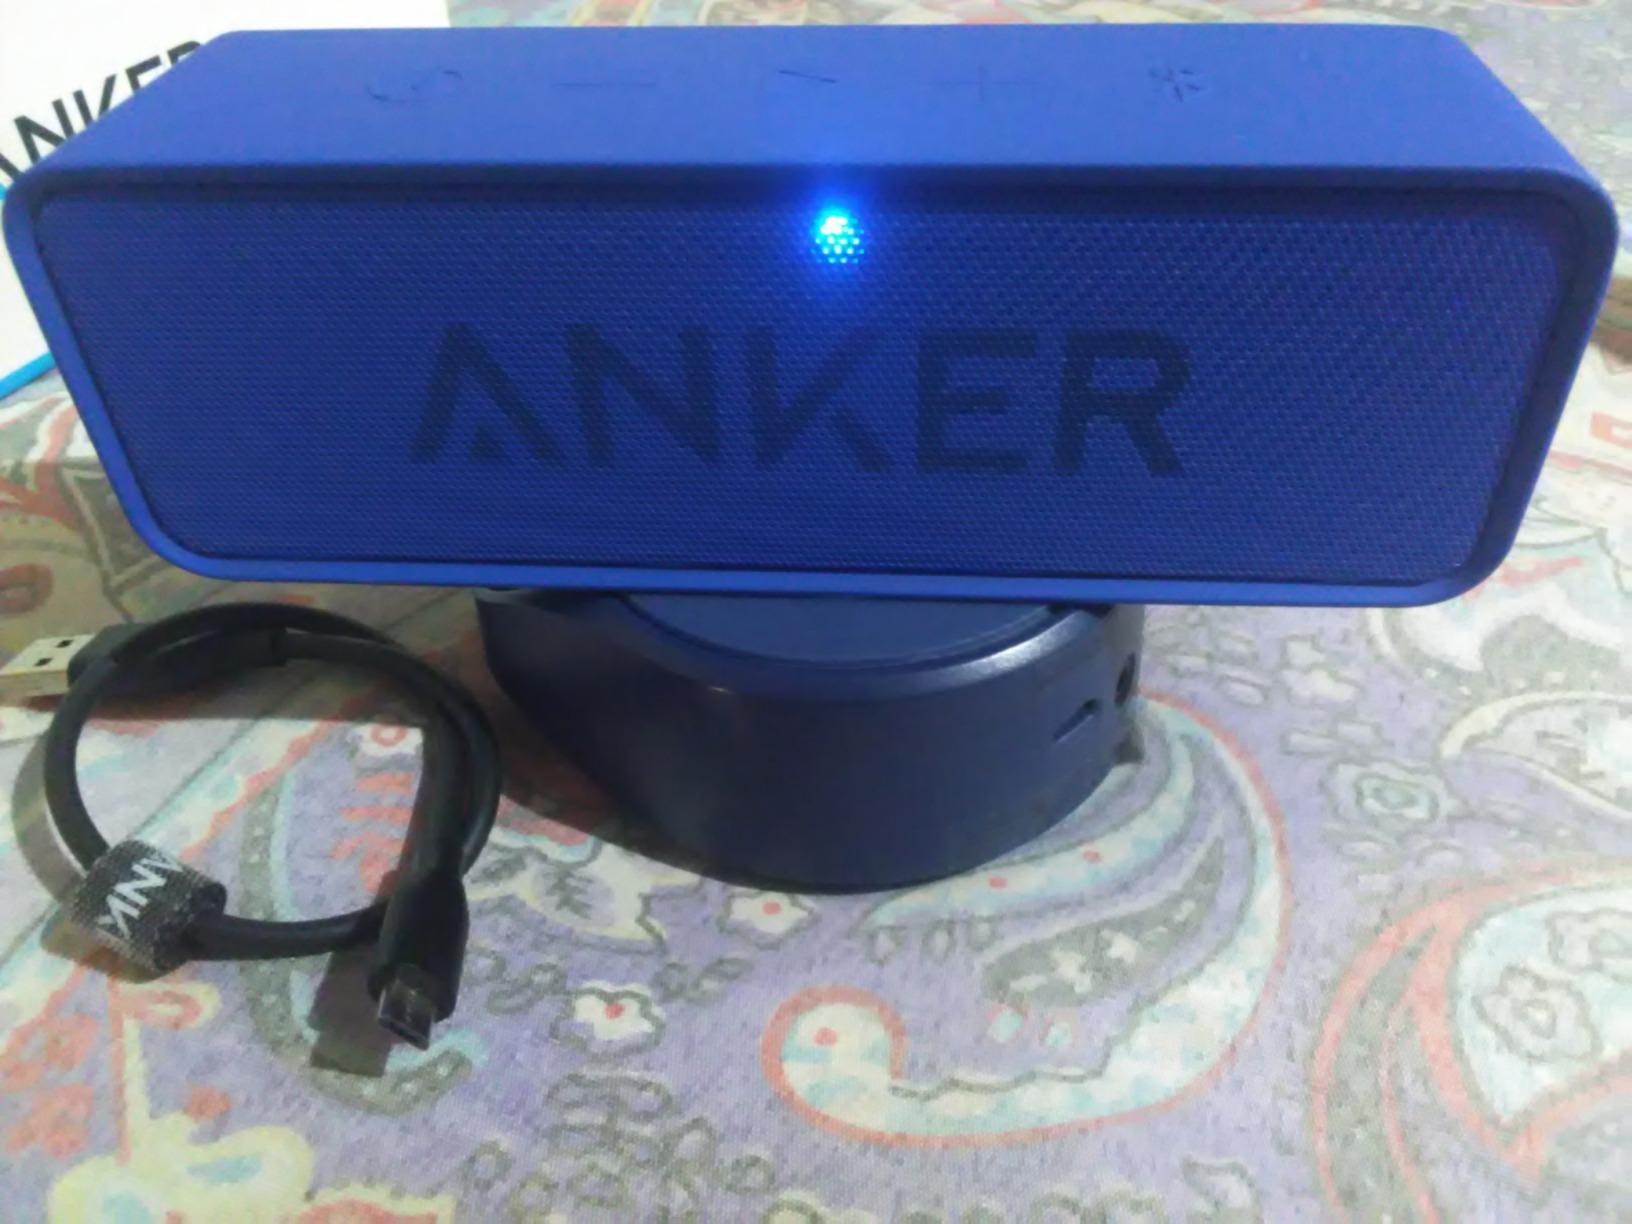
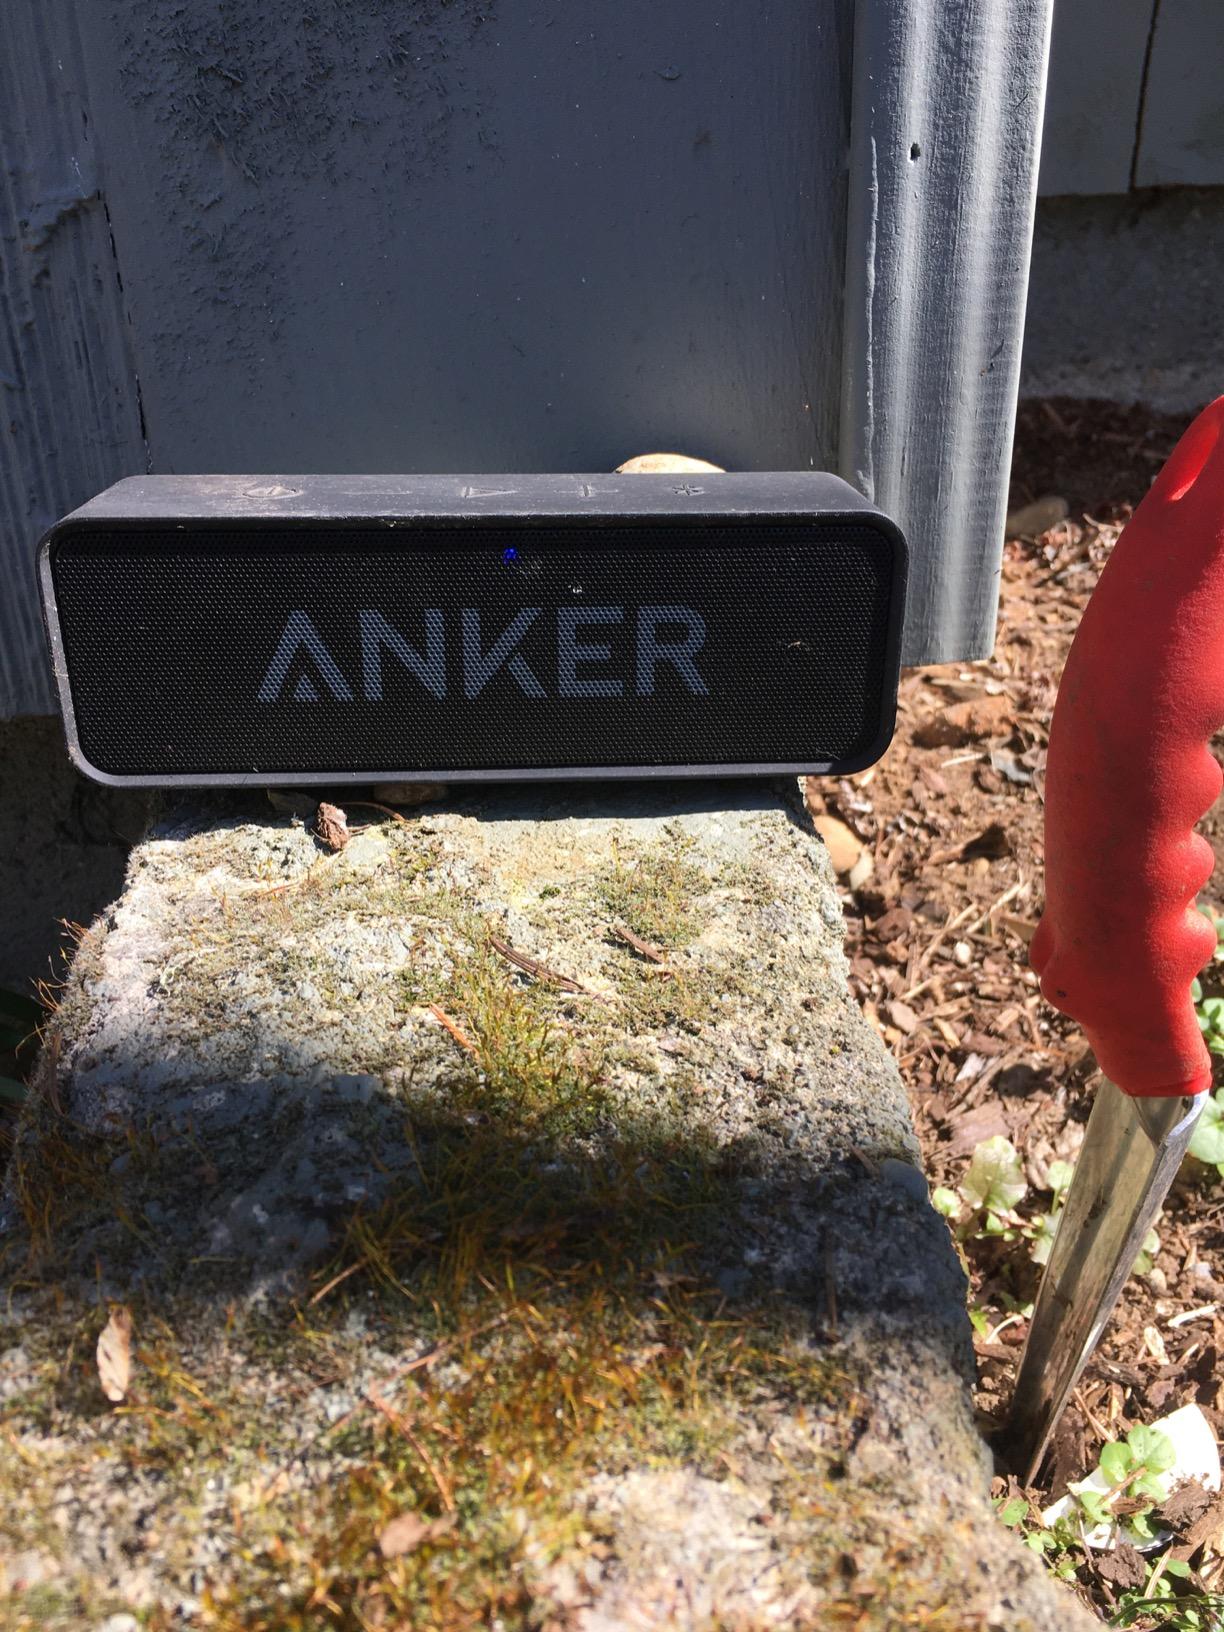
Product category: speaker
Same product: no